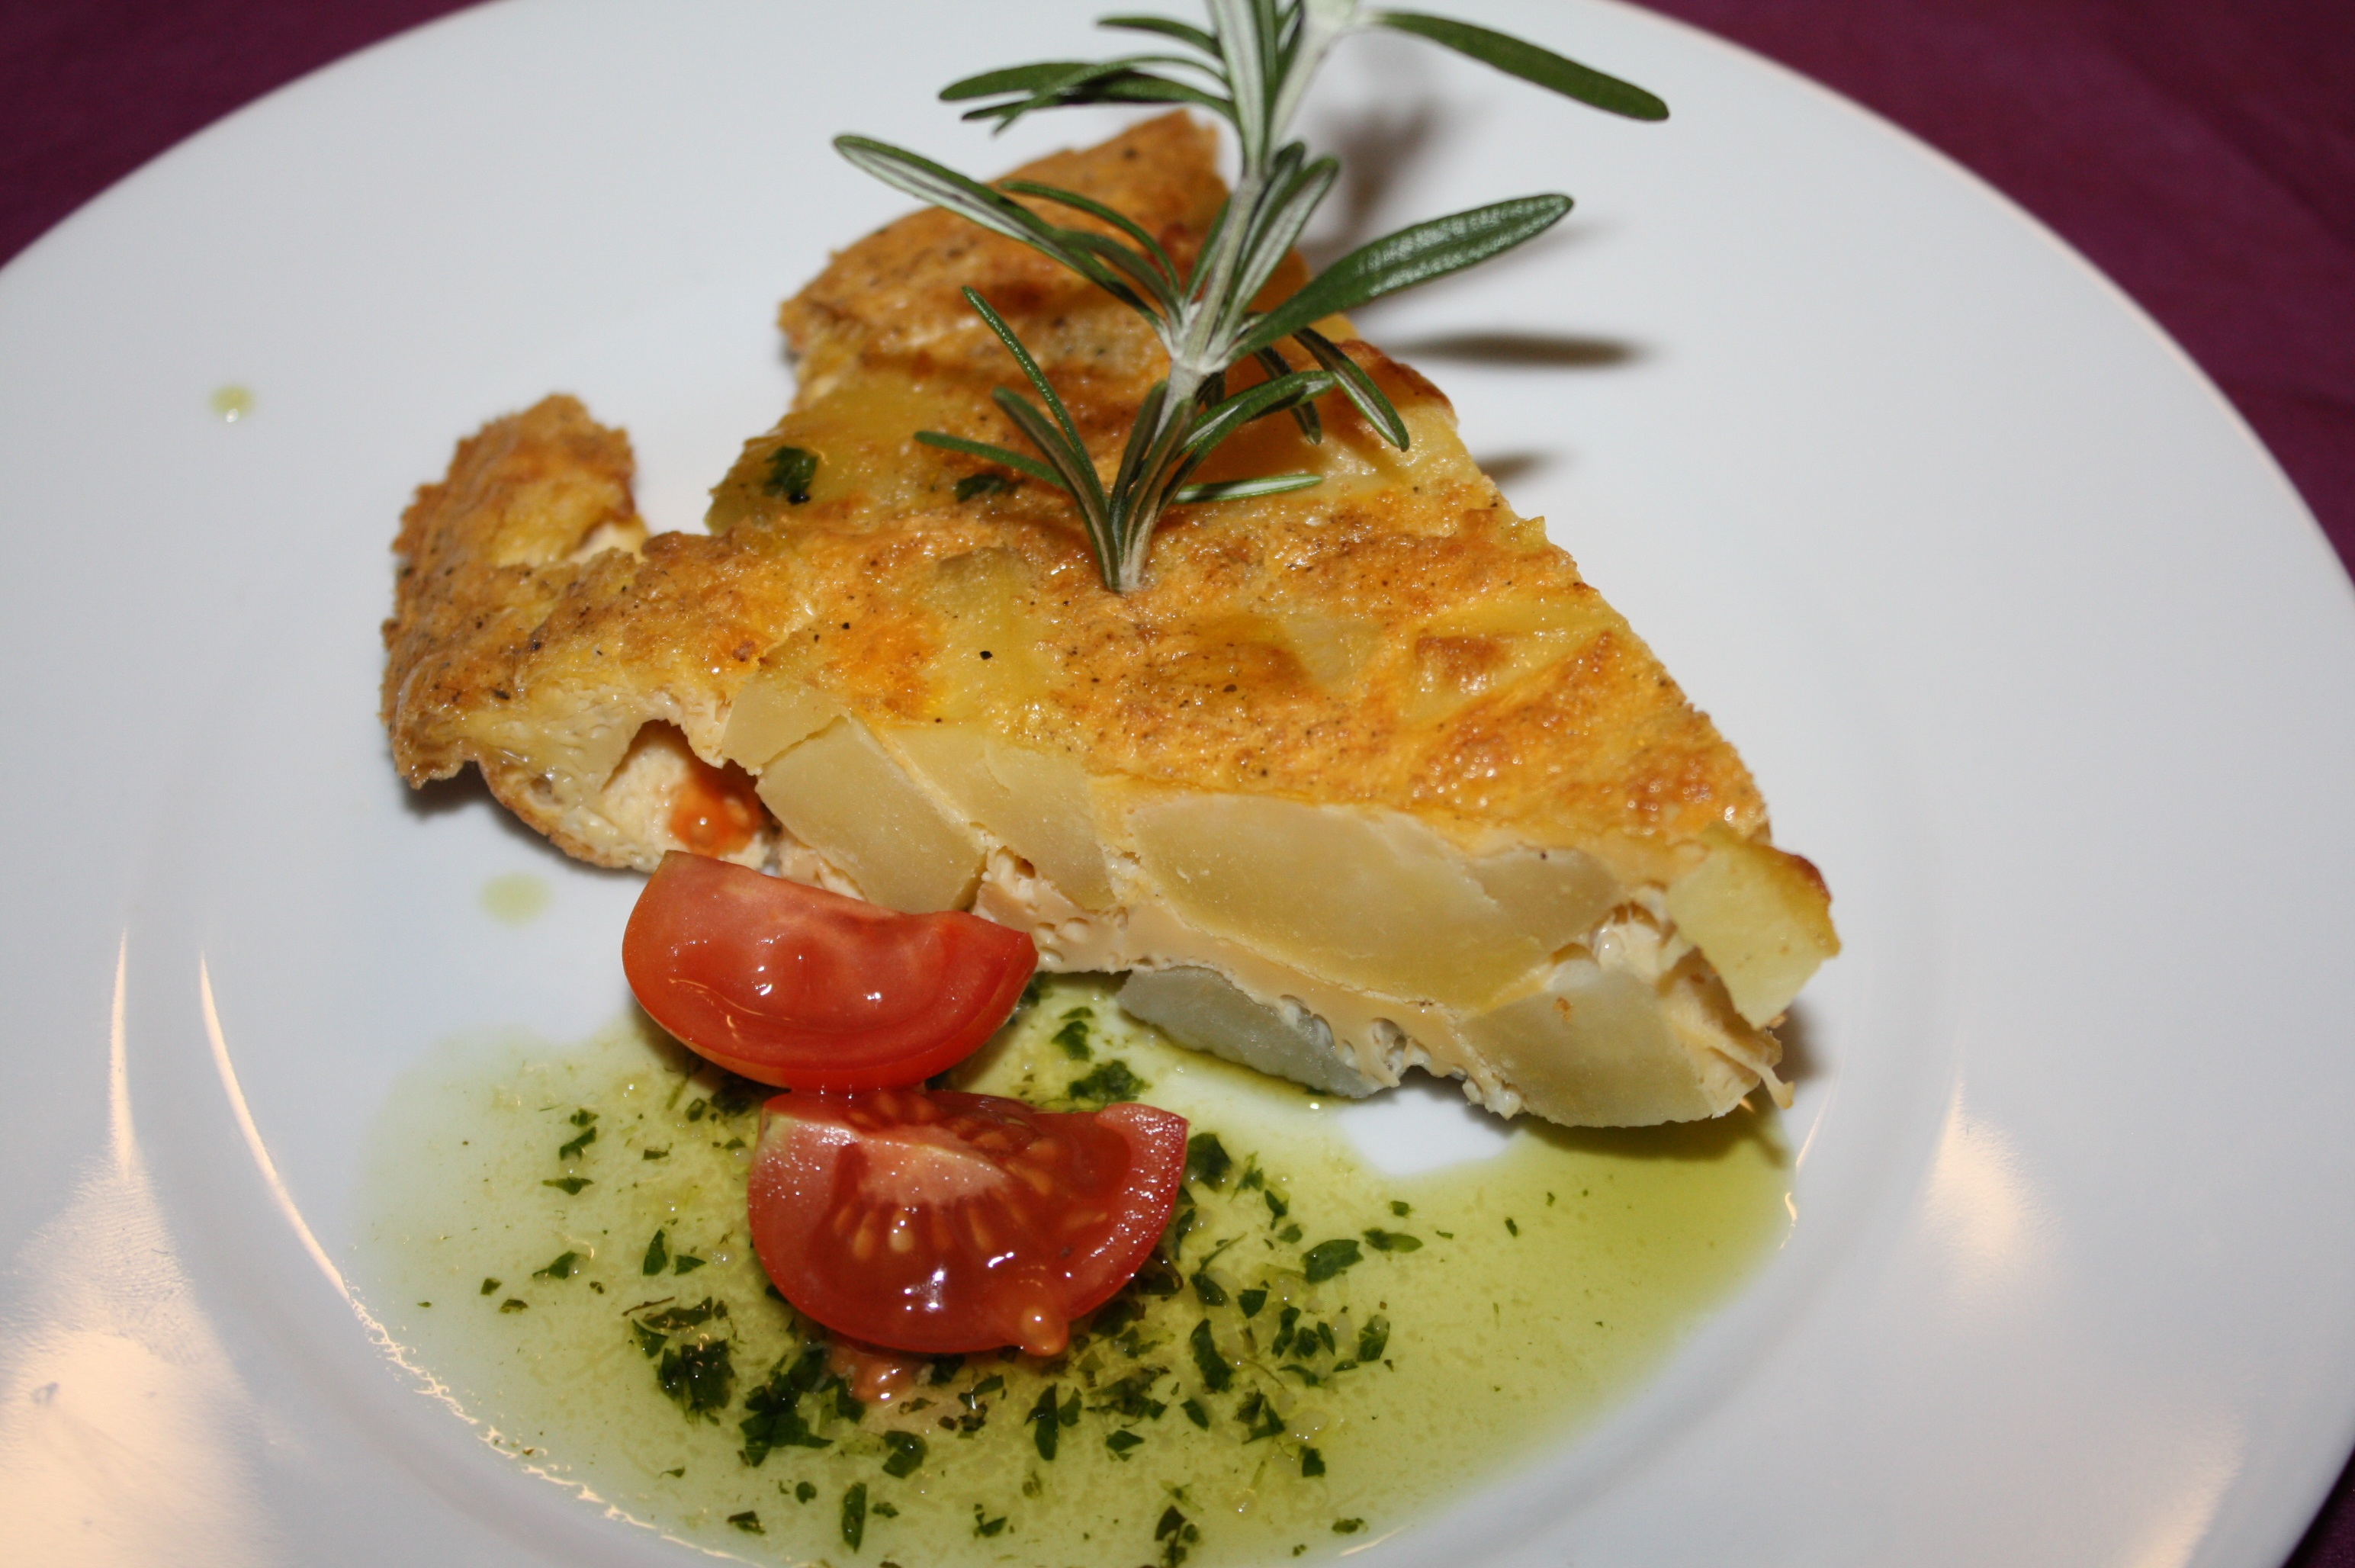
restaurant, dish, meal, food, produce, breakfast, eat, cuisine, delicious, nutrition, tasty, quiche, tapas, tortilla, spanish, gastronomy, italian food, frittata, european food, tapas evening